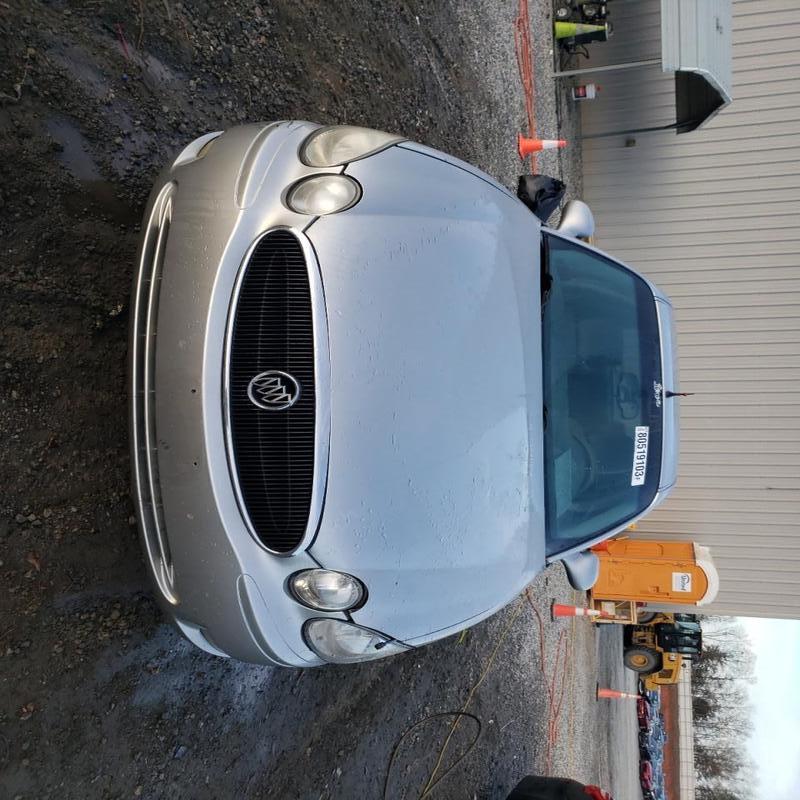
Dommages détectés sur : pare-choc avant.
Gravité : mineur